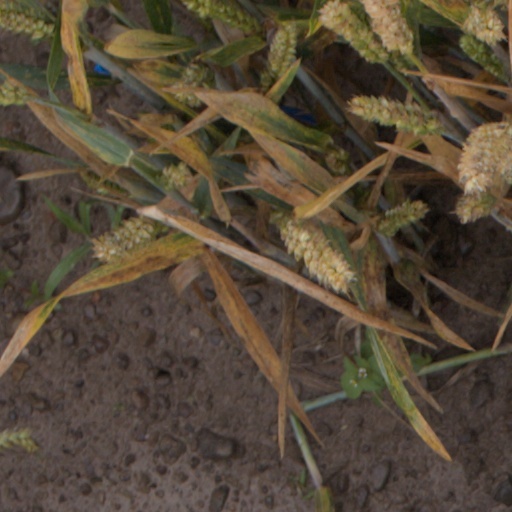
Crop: wheat